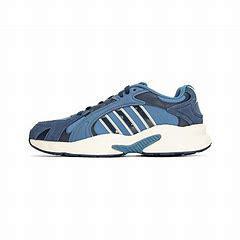
Brand: adidas
Model: neo Adidas NEO Crazychaos Shadow